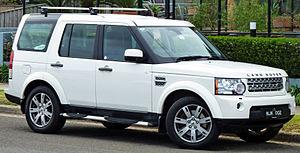
Le Land Rover Discovery est un véhicule tout-terrain produit par le constructeur automobile britannique Land Rover.